Śubhakarasiṃha

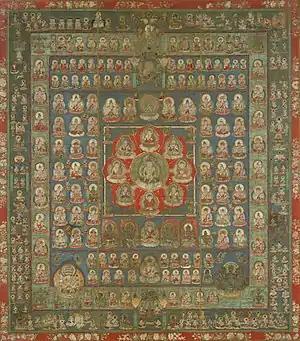
The Garbhadhātu maṇḍala used in Śubhakarasiṃha's teachings from the "Mahāvairocana Tantra". Vairocana is located in the center.

Due to unstable conditions in Central India, Śubhakarasiṃha reached Chang’an in China via Tibet.